Diving safety

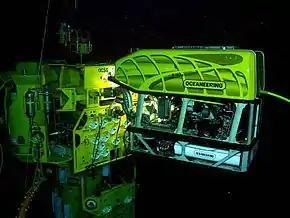
ROV at work in an underwater oil and gas field. The ROV is operating a subsea torque tool (wrench) on a valve on the subsea structure.

A remotely operated underwater vehicle (ROV) is an unoccupied, highly maneuverable, tethered mobile underwater device operated by a crew aboard a base platform. They are linked to the base platform by a neutrally buoyant tether or, often when working in rough conditions or in deeper water, a load-carrying umbilical cable is used along with a tether management system (TMS). The purpose of the TMS is to lengthen and shorten the tether so the effect of cable drag where there are underwater currents is minimized. The umbilical cable is an armored cable that contains a group of electrical conductors and fiber optics that carry electric power, video, and data signals between the operator and the TMS. Where used, the TMS then relays the signals and power for the ROV down the tether cable. Most ROVs are equipped with at least a video camera and lights. Additional equipment is commonly added to expand the vehicle's capabilities. These may include sonars, magnetometers, a still camera, a manipulator or cutting arm, water samplers, and instruments that measure water clarity, water temperature, water density, sound velocity, light penetration, and temperature.